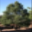
Label: pine_tree